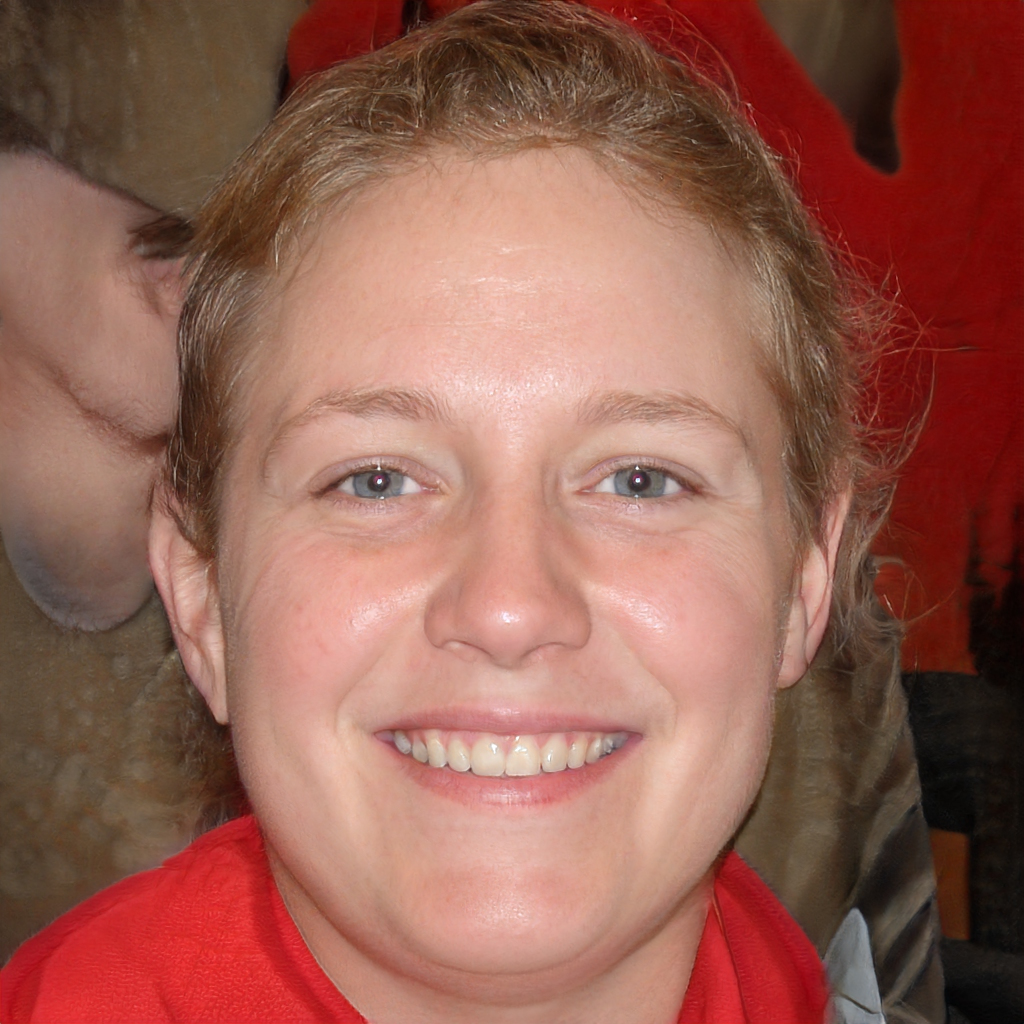
Gender: Female